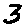
Label: 3